Jo Meynen

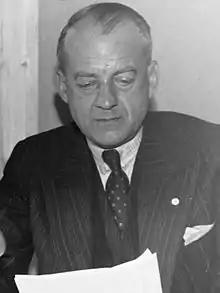
Jo Meynen (1945)

Johannes Meynen (13 April 1901, Winsum, Friesland – 13 February 1980, Velp) was a Dutch politician. He was a member of the Steering Committee of the Bilderberg Group.